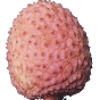
Label: Lychee 1